Del Desierto Lake

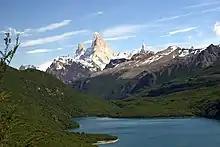
Del Desierto Lake, with Mount Fitz Roy in the background

Lago del Desierto (Spanish for "Lake of the Desert") is located within a glacial valley at , north and east of the Southern Patagonian Ice Field (Spanish "Campo de Hielo Patagónico Sur"). At the southern end, the body of water is accessible by dirt road from El Chaltén. From the northern Chilean end, travellers can walk or run from the Candelario Mancilla Border Crossing (approximately 30 km south of Villa O'Higgins) and down through the in the woods. Horses may be used to ferry heavy goods through this section if they can be found. The valley is located between the Martínez de Rozas Range on the east and the eastern edge of the Southern Patagonian Ice Field on the west. The lake collects the waters of many rivers and glaciers draining from the range, which eventually flow through the lake's outlet into the de las Vueltas River on the south side, proceeding to the Viedma Lake and ultimately to the Atlantic Ocean.